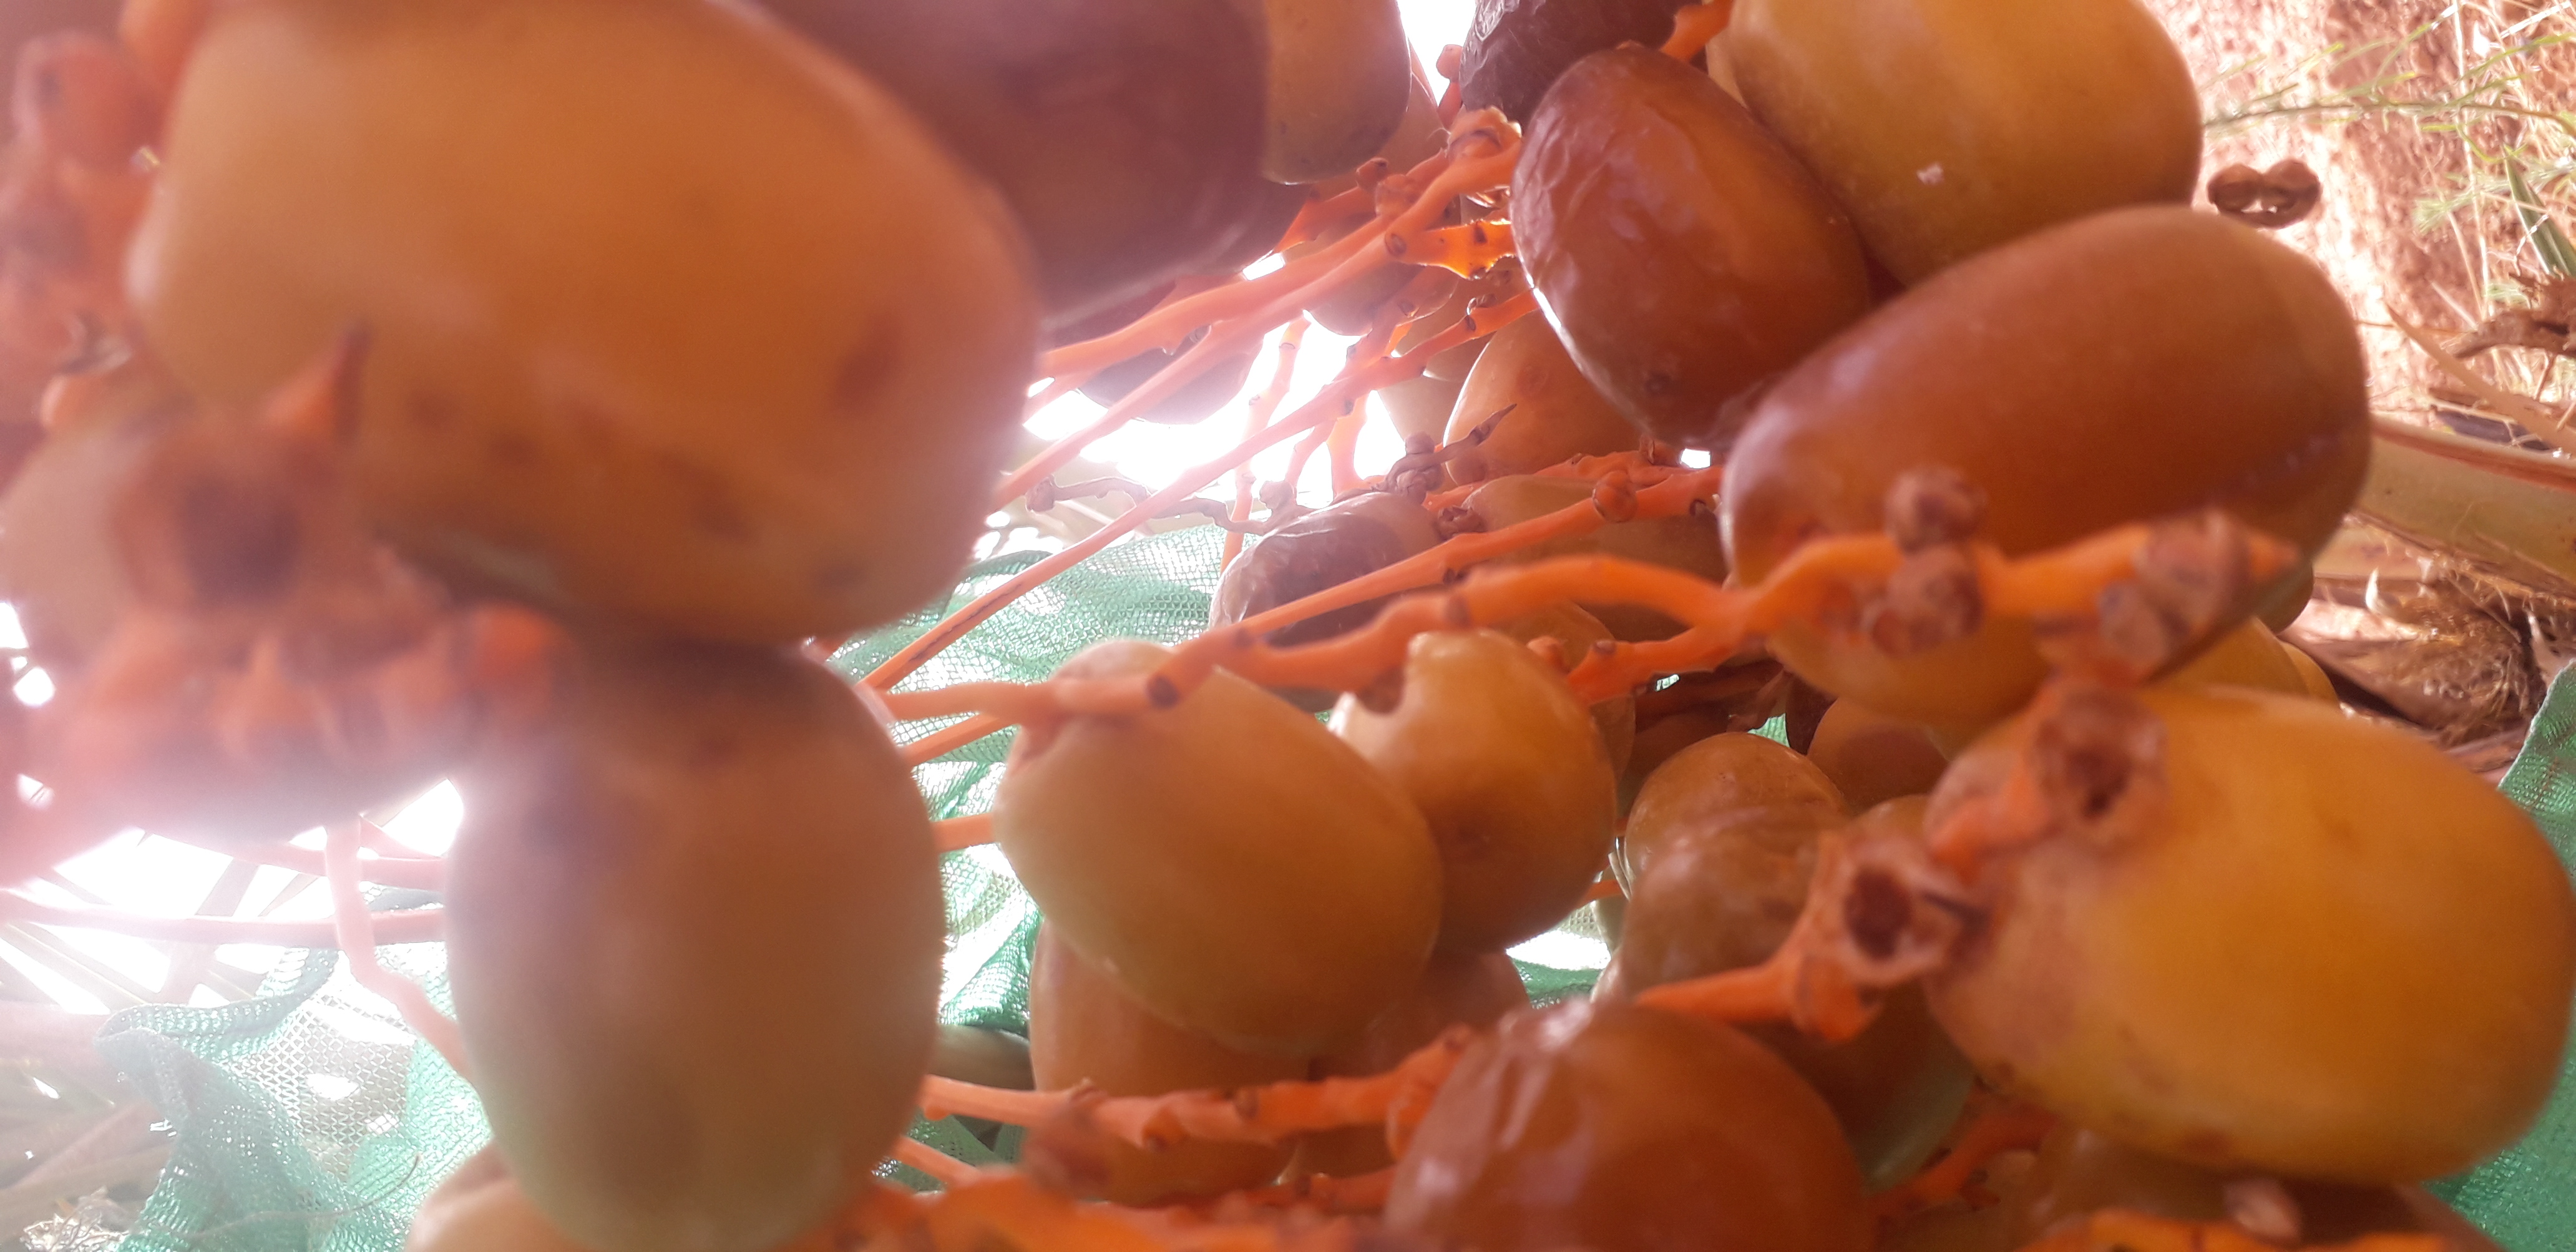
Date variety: Boufagous